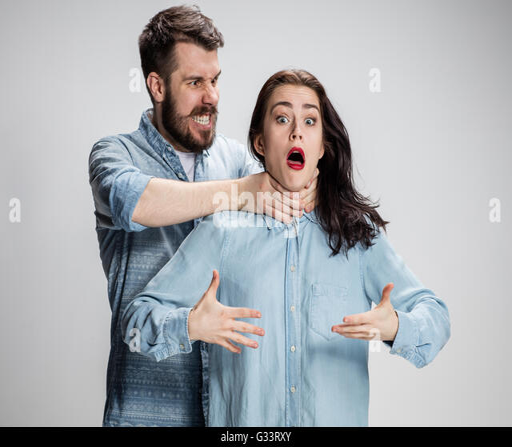
the quarrel men and women .